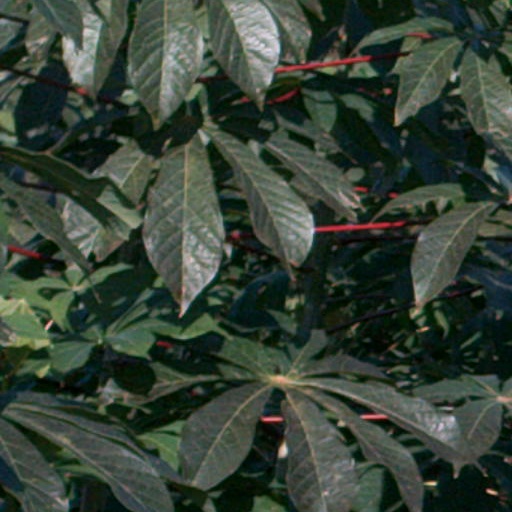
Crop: cassava